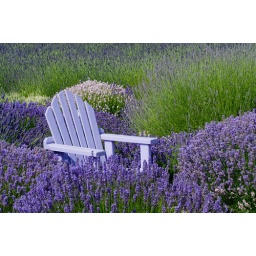
Purple Adirondack chair in field of lavender